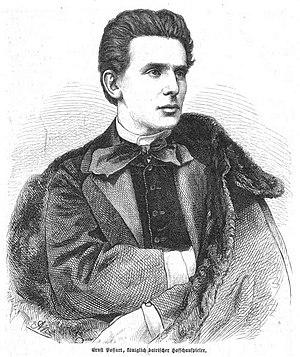
Ernst von Possart, né à Berlin le 11 mai 1841 et mort à Munich le 8 avril 1921 est un acteur et metteur en scène allemand.